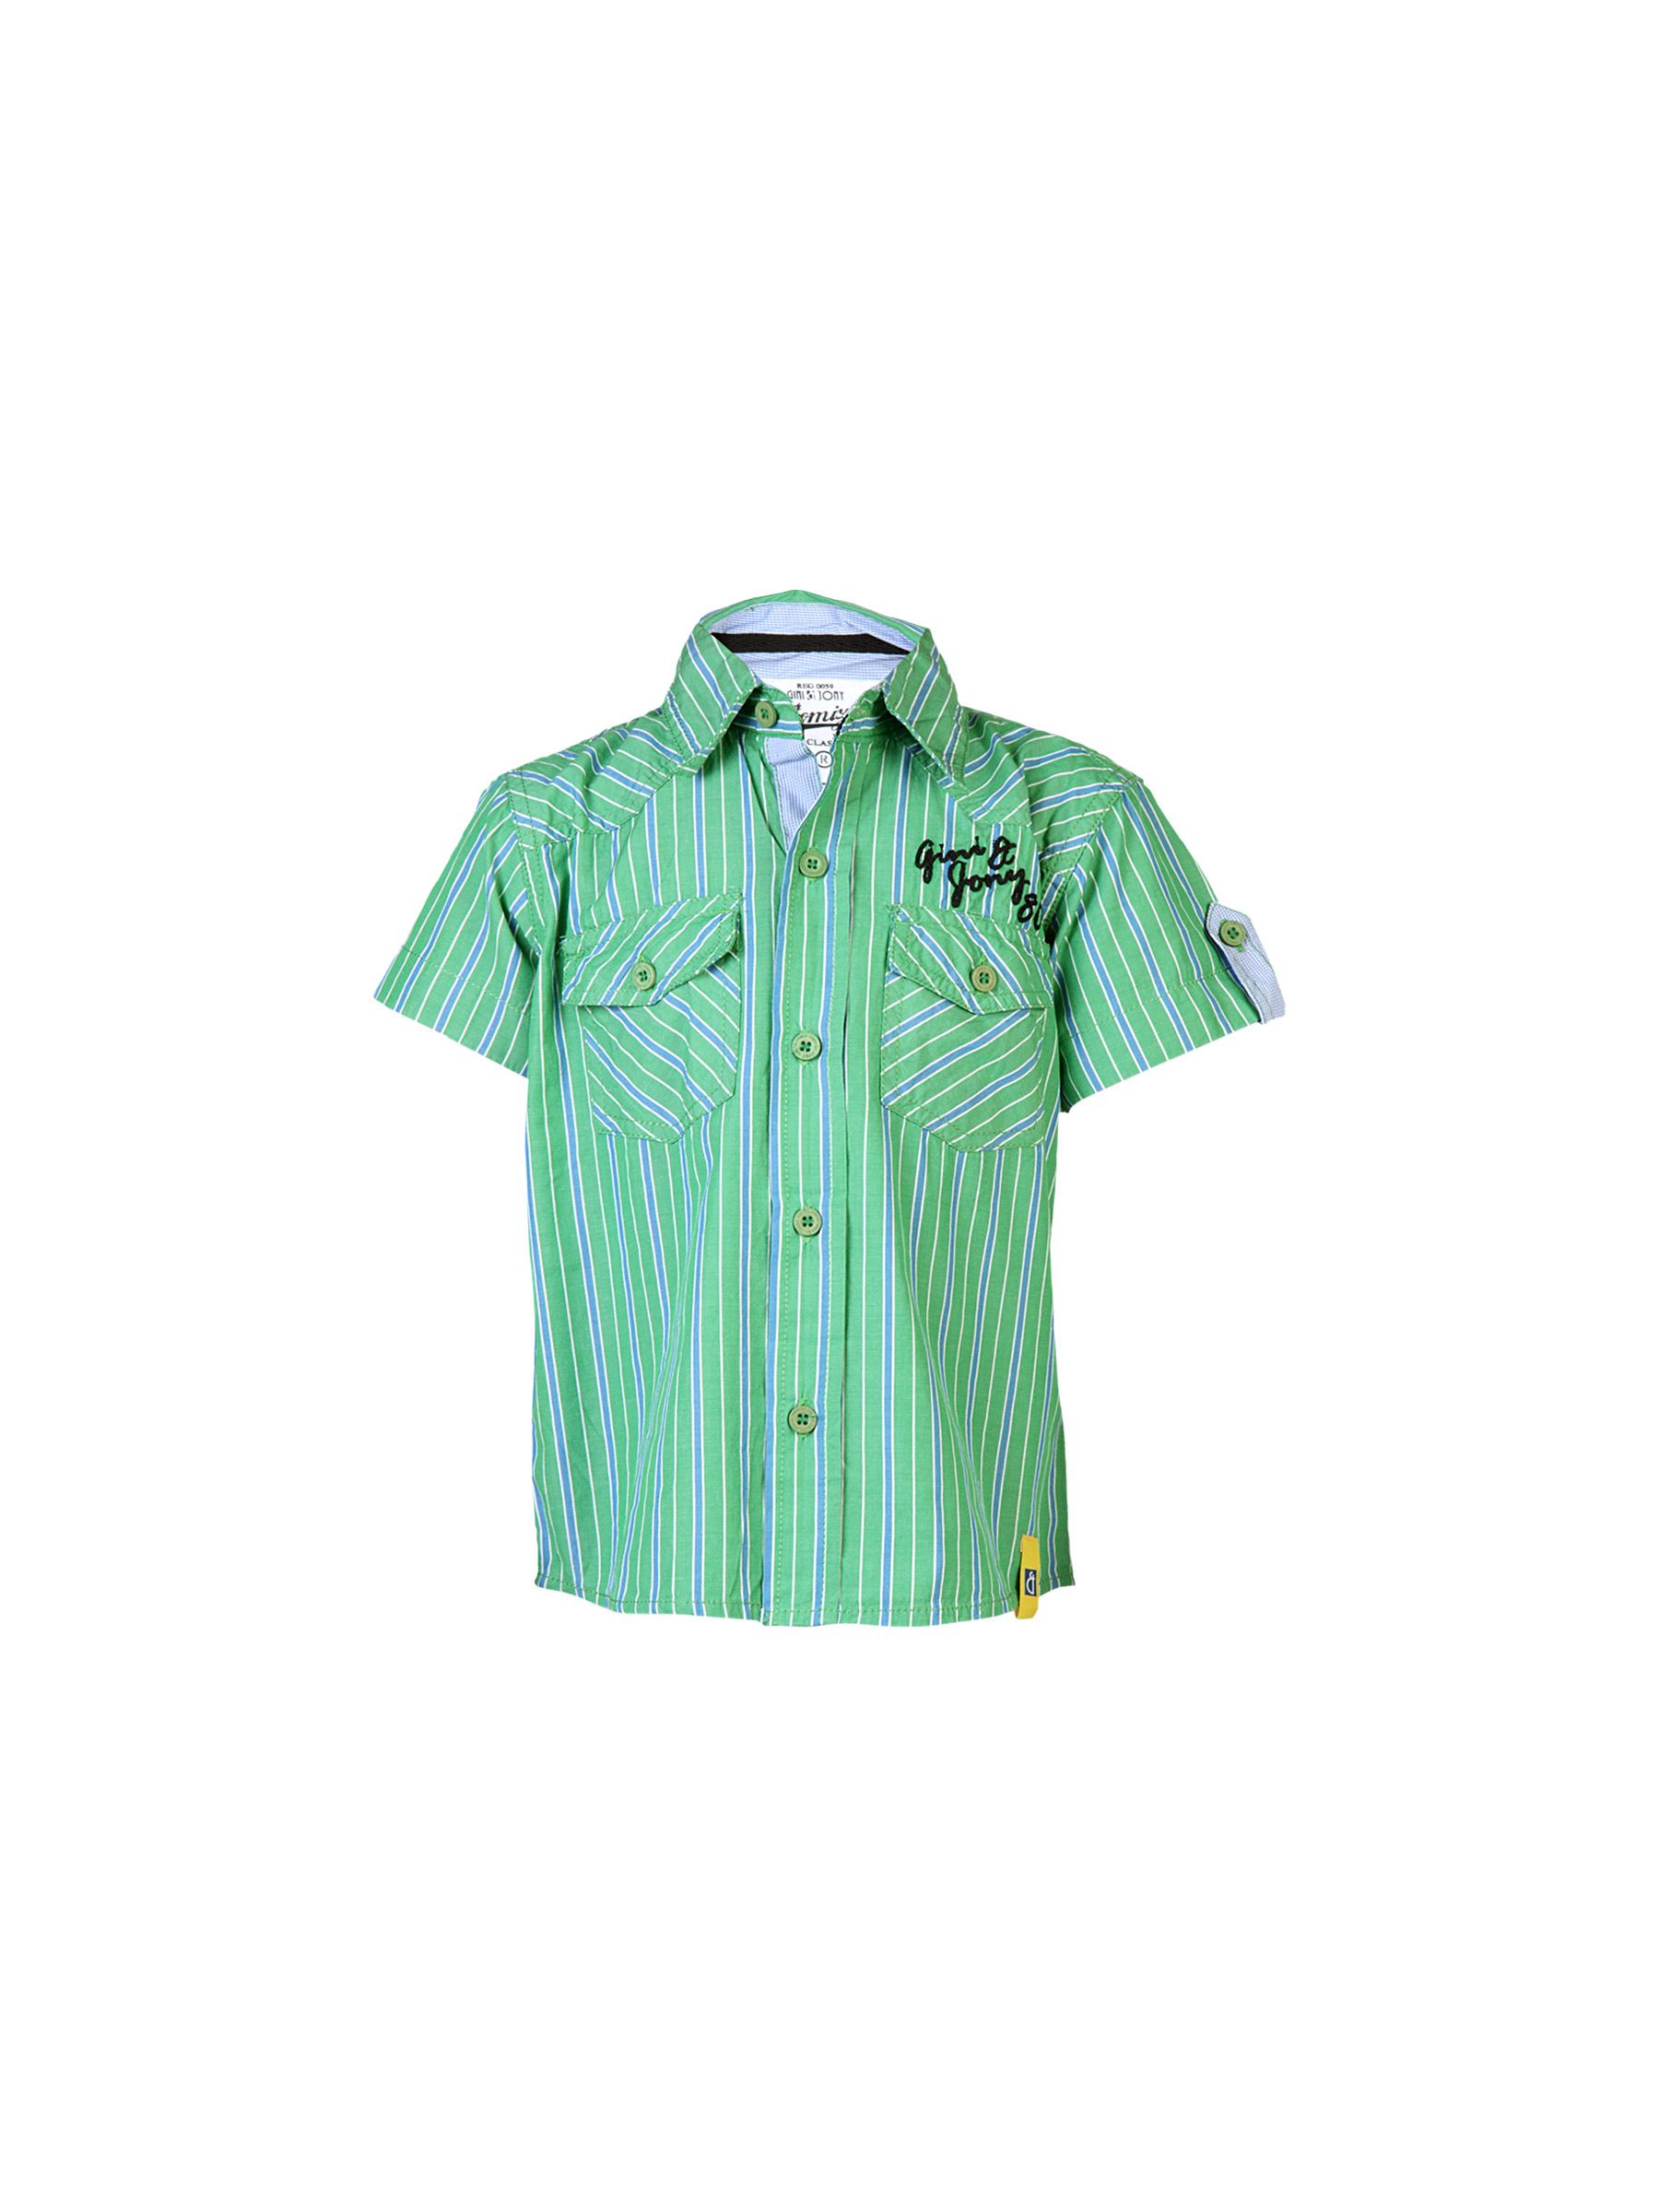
Gini and Jony Kids Boys Stripes Green Shirts
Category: Apparel / Topwear / Shirts
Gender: Men
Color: Green
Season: Fall 2011
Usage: Casual